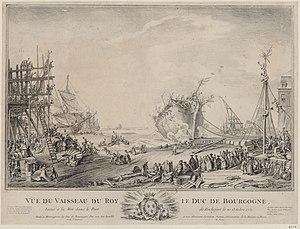
Vue du Vaisseau du Roy le duc de Bourgogne
L'histoire de la marine française de 1715 à 1789 confirme que la Marine française est désormais une force permanente après le difficile enracinement du XVIIᵉ siècle. Réduite à peu de chose en 1715, la Marine royale se reconstruit lentement dans les années 1720-1740 et se montre même très innovante pour tenter de compenser la supériorité de la Royal Navy issue des dernières guerres louis-quatorziennes. Louis XV, qui reprend la politique de paix avec l’Angleterre héritée de la période de la Régence, n’accorde pas à sa flotte la totalité des crédits que lui demandent régulièrement ses ministres ce qui fait plafonner le nombre de vaisseaux, maintient un déficit en frégates et limite souvent à peu de chose l’entraînement à la mer.
Le Duc de Bourgogne est un bâtiment de 80 canons de la marine royale française, lancé le 20 octobre 1751 à Rochefort. Il est mis à l'eau pendant la vague de construction qui sépare la fin de guerre de Succession d'Autriche du début de la guerre de Sept Ans. Il traverse la guerre de Sept Ans sous Louis XV, la guerre d'Indépendance américaine sous Louis XVI et sert encore pendant la Révolution lors de la première Coalition. Il est mis à la casse en 1800, après plus de quarante ans de service.
Nicolas-Marie Ozanne, né à Brest le 12 janvier 1728 et mort à Paris le 3 janvier 1811, est un dessinateur de marine français.